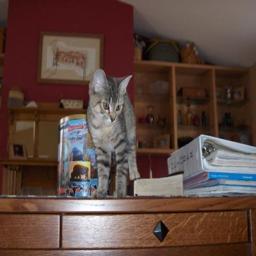
Animal: cats